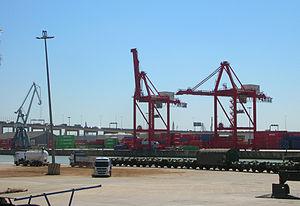
Bellavista–La Palmera est un des onze districts administratifs de la ville andalouse de Séville, en Espagne.
Le port de Séville est un port fluvial situé sur la darse du Guadalquivir, au sud de la ville andalouse de Séville, à 89 km de l'embouchure du fleuve sur l'océan Atlantique. Il est le seul port fluvial commercial d'Espagne.